Sky position (RA, Dec in degrees): 215.133, 3.465
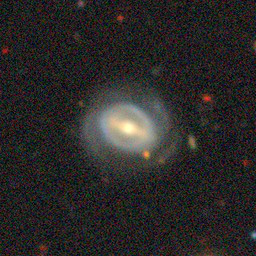
Galaxy morphology: Barred Spiral Galaxies